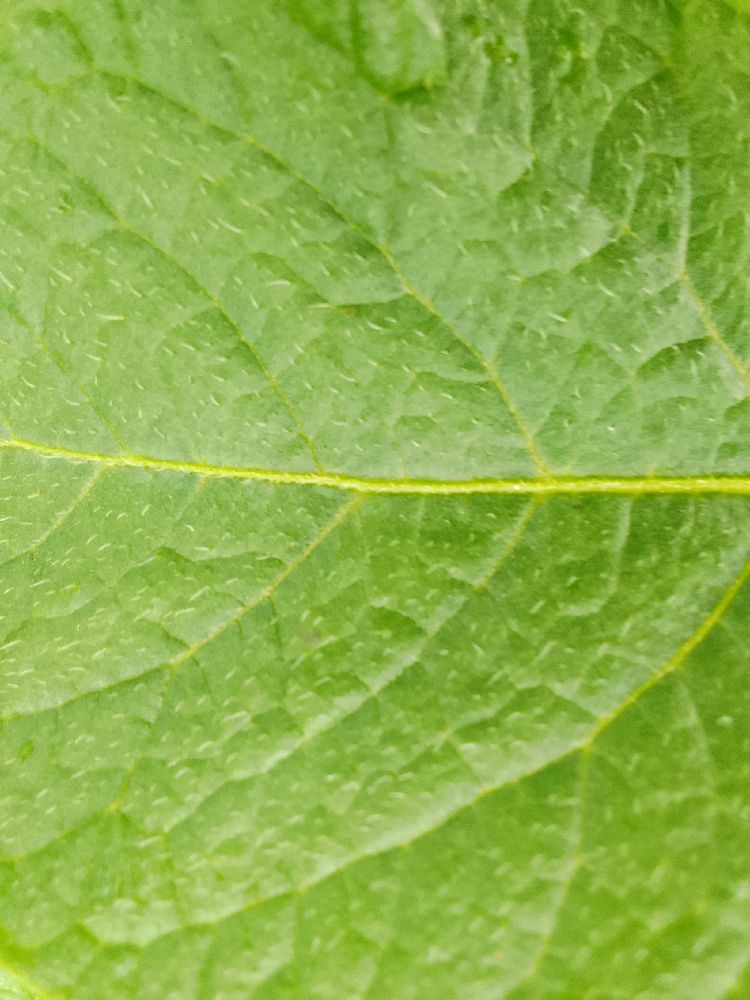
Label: Healthy